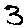
Label: 3